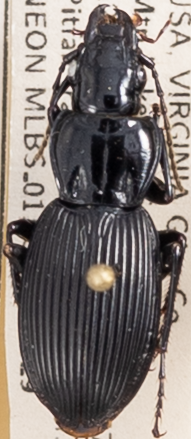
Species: Pterostichus lachrymosus
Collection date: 2021-06-29 04:00:00
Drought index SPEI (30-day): -0.03
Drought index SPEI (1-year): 0.47
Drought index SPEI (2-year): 1.28